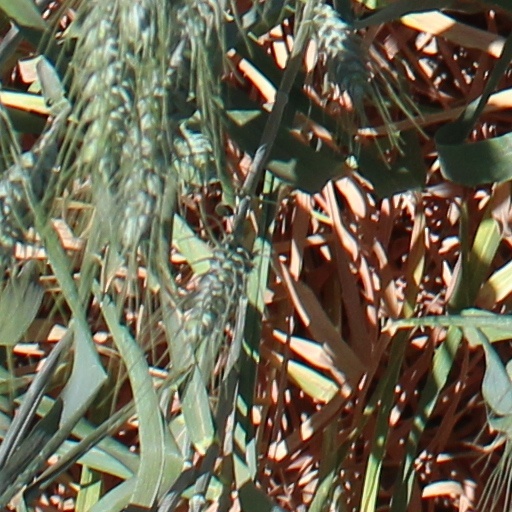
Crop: wheat